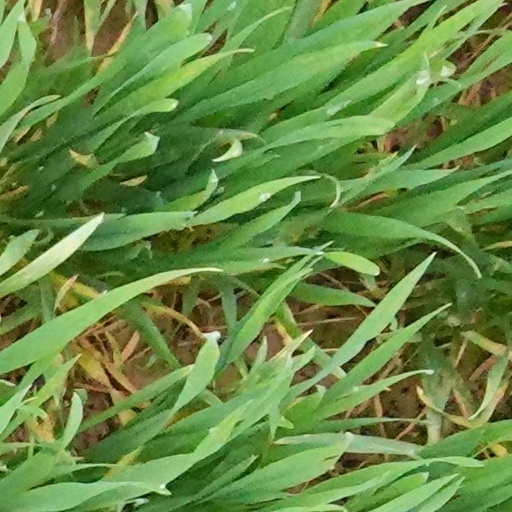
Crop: wheat